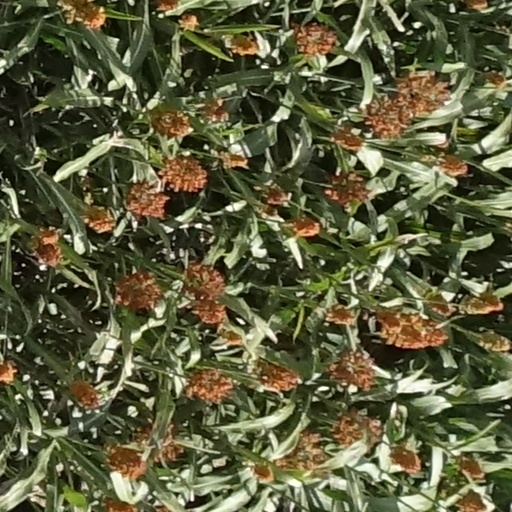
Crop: sorghum